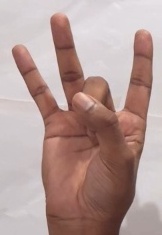
ASL sign: 8